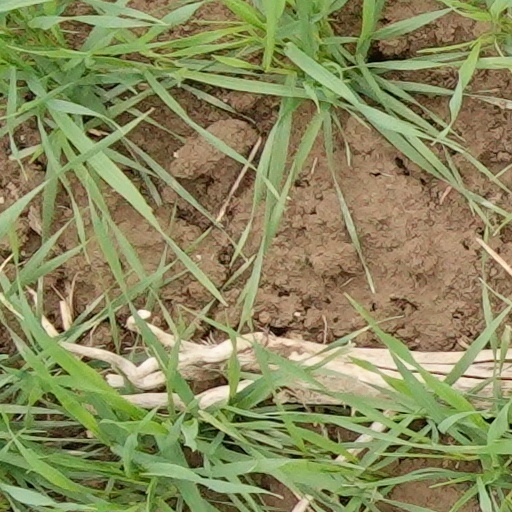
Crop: wheat